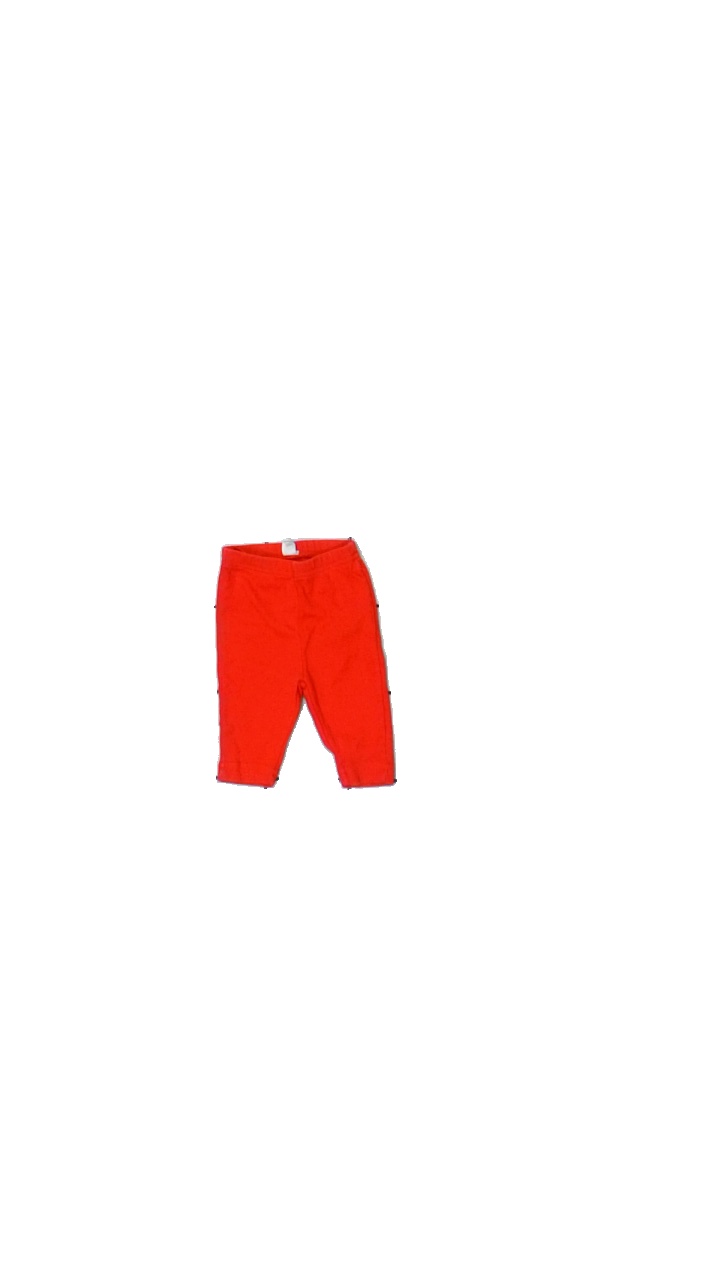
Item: Tights (Children)
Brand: Parvel
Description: röda tights, lite noppriga
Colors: Red
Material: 100% cotton
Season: All
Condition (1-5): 4
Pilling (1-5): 4
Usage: Reuse
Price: <50